Amos Flagg House

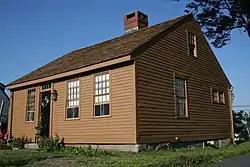

The Amos Flagg House is a historic colonial-era house at 246 Burncoat Street in Worcester, Massachusetts. Built about 1748, it is one of the city's few surviving 18th-century buildings. The house was listed on the National Register of Historic Places in 1980.